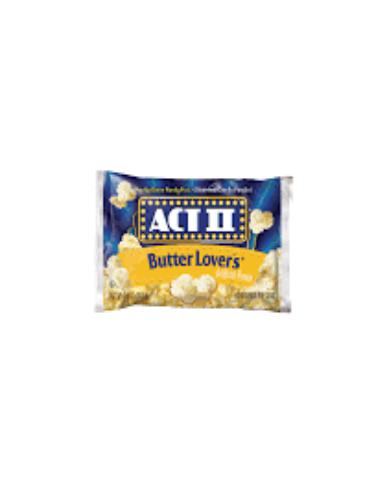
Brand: Act II
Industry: Food